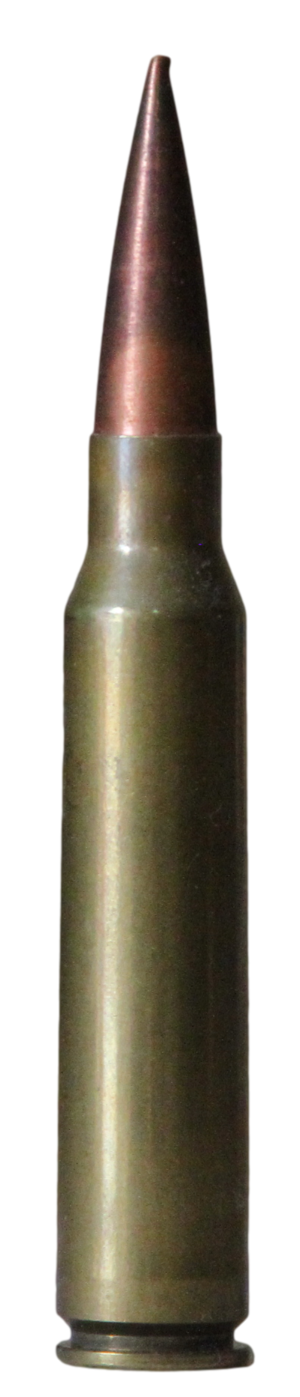
La 408 Cheyenne Tactical, plus connue sous le nom de .408 Chey Tac, est la cartouche utilisée par le fusil de précision américain CheyTac M200 Intervention. Très puissante, elle est destinée au tir de précision à longue distance ; elle est à ce titre une concurrente de la 12,7 mm et de la .338 Lapua Magnum.